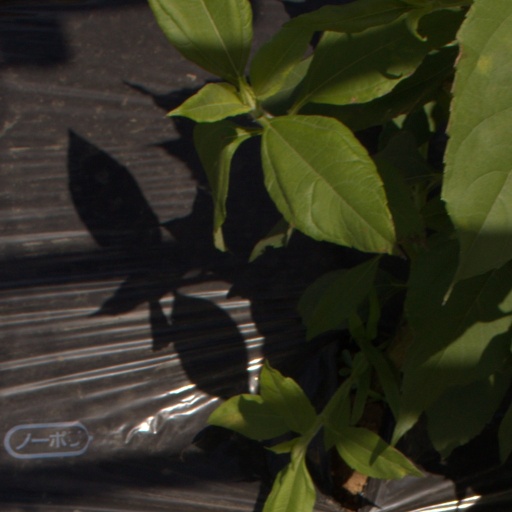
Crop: Jerusalem artichoke